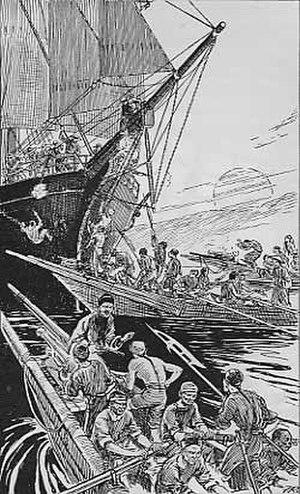
Ching Shih, aussi connue sous le nom de Cheng I Sao, ou 郑一嫂, Madame Tsching, née en 1775 et morte en 1844, est une femme pirate chinoise.
La piraterie en mer de Chine est attestée depuis au moins l'époque des Ming et perdure jusqu'à nos jours. L'importance de la population maritime dans la région, la pauvreté des peuples riverains et l'intensité des relations commerciales qui parcourent la mer de Chine orientale expliquent que la zone soit particulièrement propice à la piraterie. Celle-ci est combattue à la fois par les pouvoirs locaux qui souhaite conserver leur souveraineté maritime, et par les Occidentaux soucieux de sécuriser leurs routes de commerce et leurs intérêts économiques en Orient. Les pirates chinois constituent également un sujet pour les différentes formes d'art.